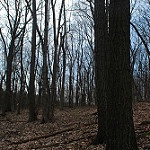
Label: forest